Nella Last

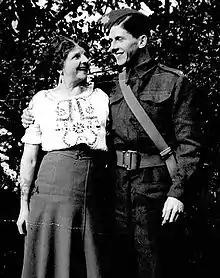
Nella Last (left) with her son Cliff

Nella Last (née Nellie Lord; 4 October 1889 – 22 June 1968) was an English housewife who lived in Barrow-in-Furness, Lancashire, England. She wrote a diary for the Mass Observation Archive from 1939 until 1966 making it one of the most substantial diaries held by Mass Observation. Her diary, consisting of around 12 million words, two million of which were written during World War II, is one of the longest in the English language.